Canalside

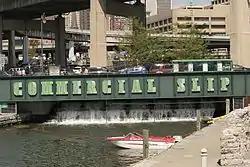
Erie Canal Commercial Slip in Summer 2016

In the late 1990s, public authorities began showing an interest in reviving Buffalo's Erie Canal heritage. Initially, plans called for re-creating some buried elements of the Canal. However a public outcry, with pressure from citizens' groups and the local media, convinced the planners to excavate and restore actual portions of the district, including the Commercial Slip.